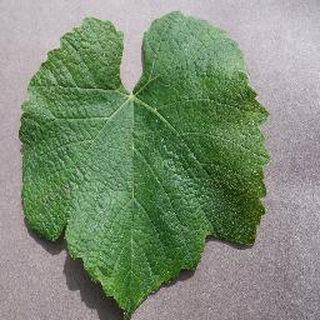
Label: healthy_grape